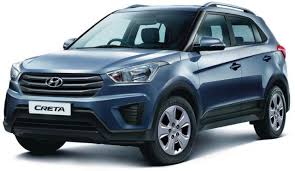
Label: noambulance